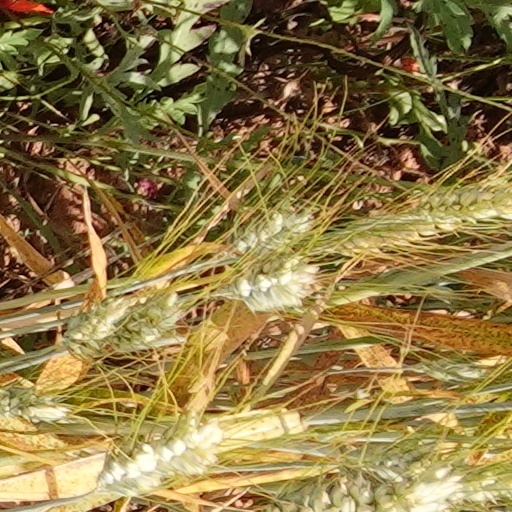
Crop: wheat